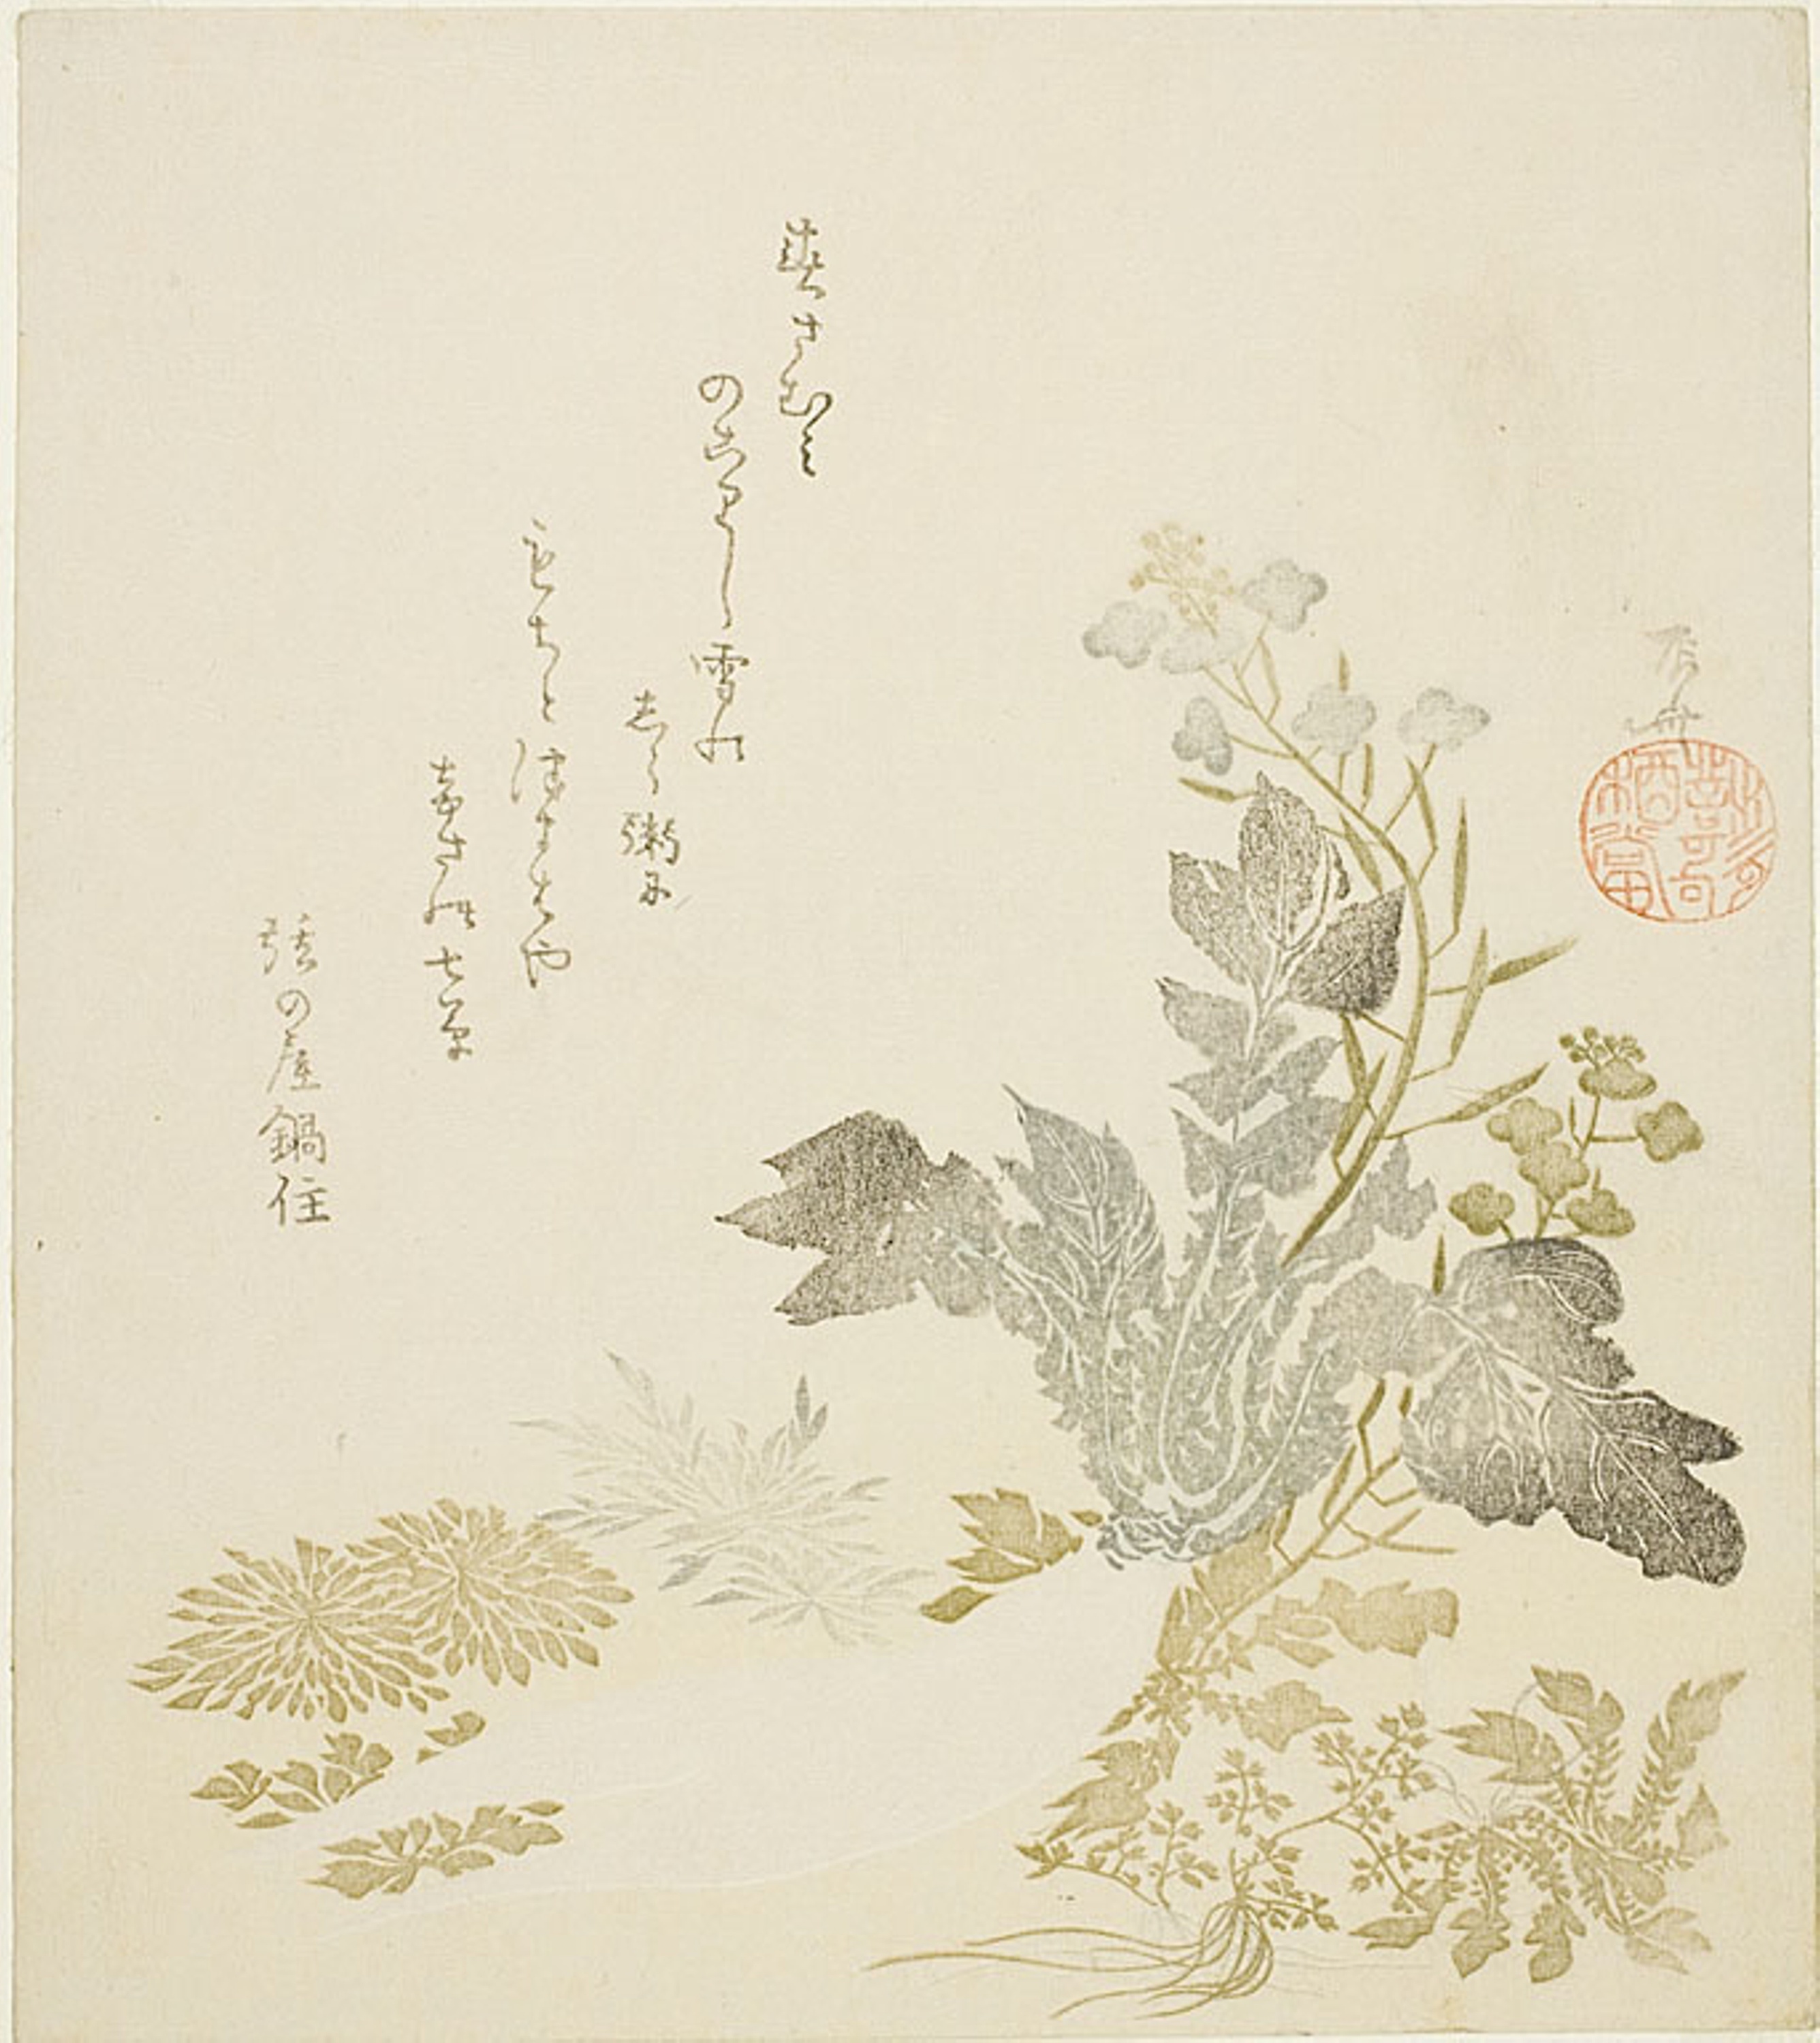
botany, plant, flower, paper, Pedicel, floral design, wildflower, twig, illustration, wallpaper